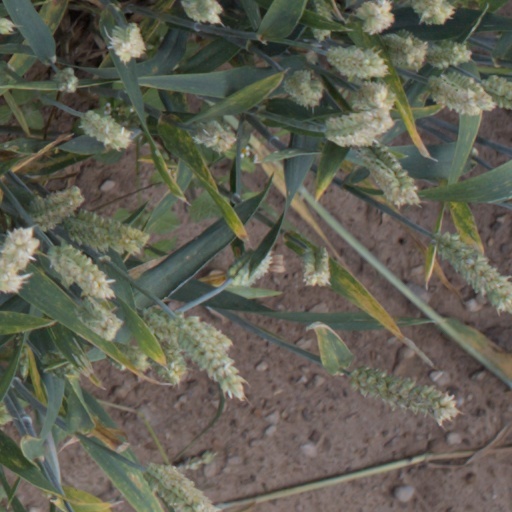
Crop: wheat